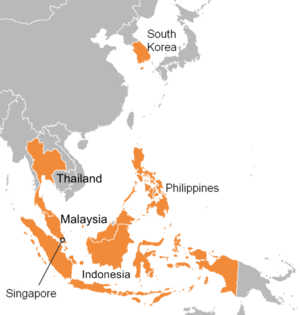
La crise économique asiatique est une crise économique qui touche les pays de l’Asie du Sud-Est à partir de juillet 1997, puis qui se propage, avec une moindre ampleur, à d’autres pays émergents : Russie, Argentine et Brésil notamment.